Science Gallery

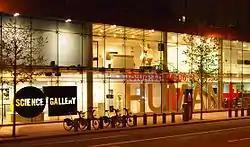
Science Gallery at night

Science Gallery is an international group of public science centres, developed from a concept by a group connected to Trinity College Dublin in Ireland. The first Science Gallery was opened in 2008 and housed in the Naughton Institute at Trinity College.